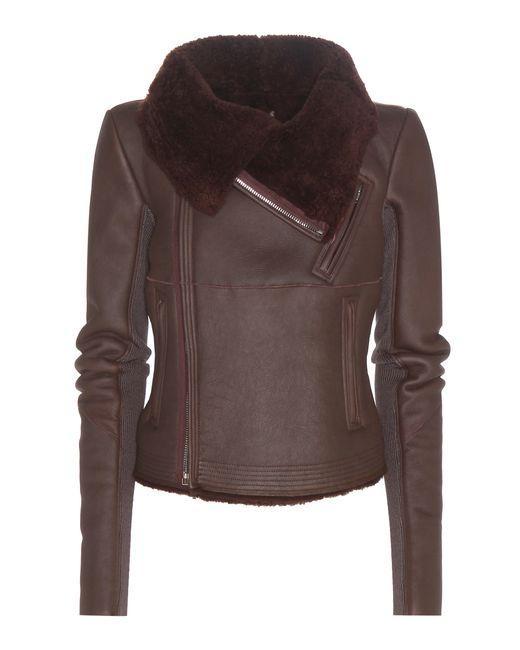
Rick Owens klassische Biker-Motorradjacke